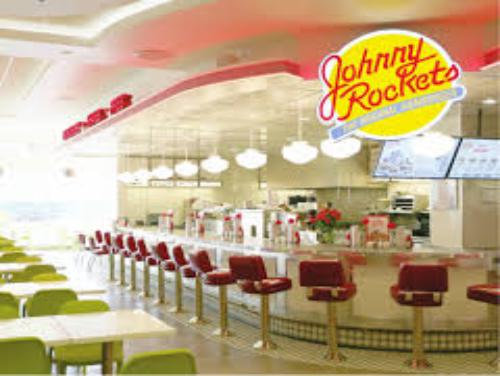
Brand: Johnny Rockets
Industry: Food